Flocke

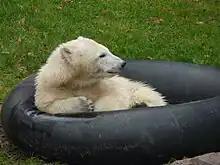
Flocke in her enclosure in October 2008

At the age of six months, it was reported that Flocke, whose diet at the time consisted mostly of a kilogram of beef, assorted vegetables and a liter of puppy milk a day, was at the correct weight for her development at . The zoo's vet, Bernhard Neurohr, also remarked upon the bear's sweet tooth, stating that "Flocke is very enthusiastic about grapes, melon, kiwi fruit and pears", with a particular fondness for bananas.